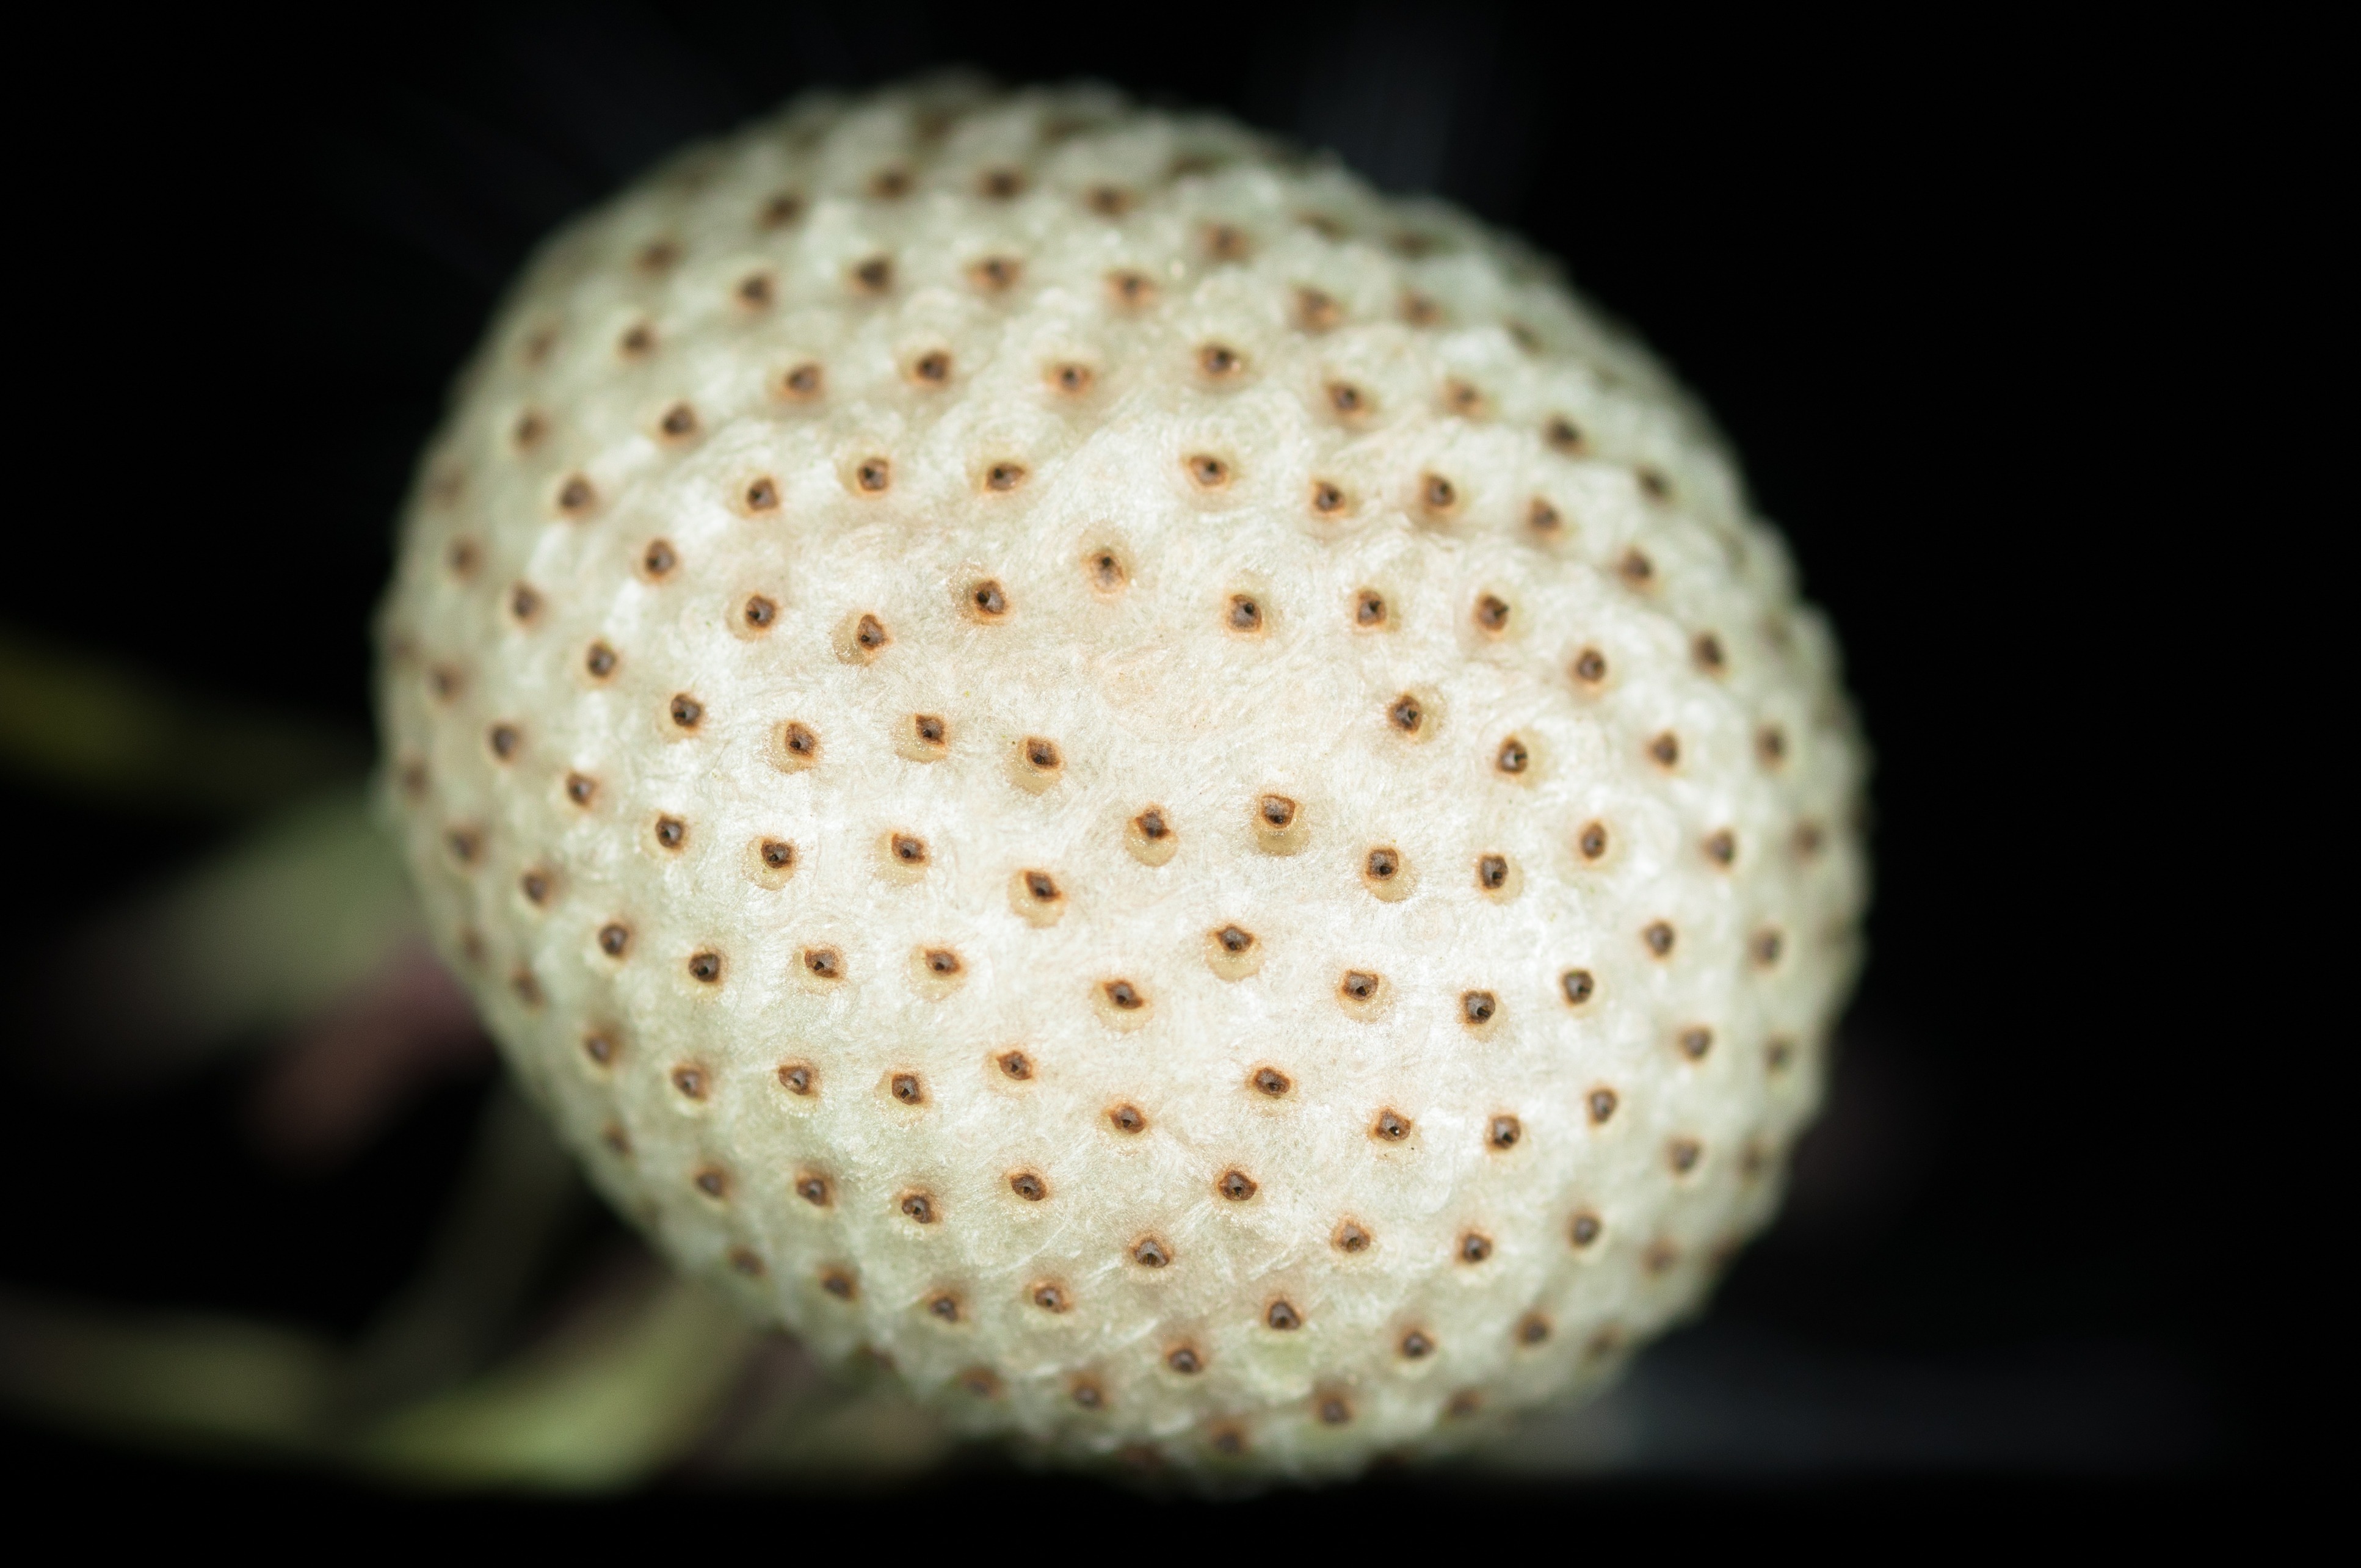
blossom, plant, white, photography, dandelion, flower, bloom, pattern, pollen, macro, flora, close up, seeds, faded, macro photography, flowering plant, land plant